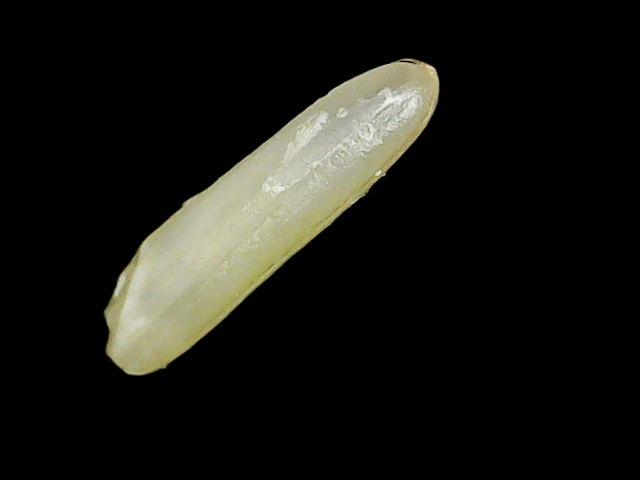
Rice variety: Binadhan25